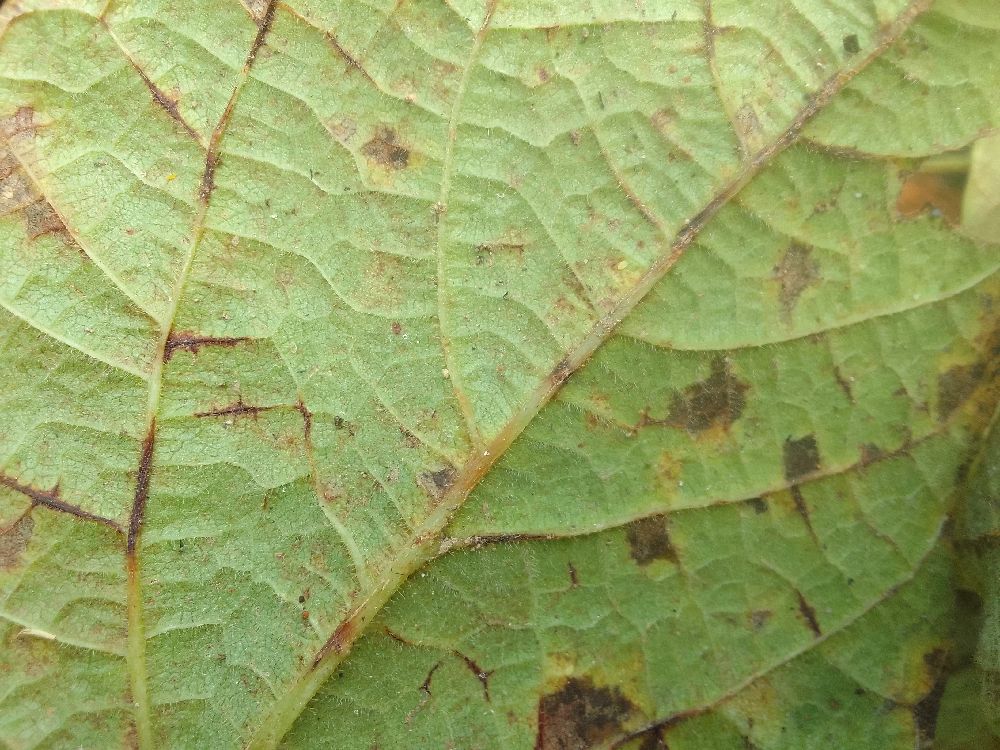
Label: anthracnose